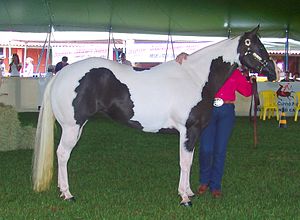
Pinto
En hest med pinto farve, specielt Tobiano mønster
Pinto er en hesterace der stammer fra mustang'erne, og bliver normalt forbundet med indianerne. De stammer fra USA, og har to forskellige pletmønstre: